Poor Man's Bible

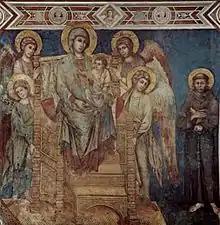
A Gothic fresco showing, to the right, a carved throne on which sits the Virgin Mary with the Christ Child. Around the throne are four angels. To the left stands St Francis in a brown robe, looking small and humble. The colour of the background and robes is predominantly sky blue, but the ancient surface has flaked to show brown underpainting. The faces are gentle and realistic.

The second "Revelation" that the Poor Man's Bible seeks to share with the viewer is the revelation of God's plan for humanity's Salvation through sending his son, Jesus, to be born as a human baby, to live among people and to die a cruel death to absolve the sins committed by humanity. Jesus, as depicted on the walls, domes and windows of churches, is the "Revelation" of God's love, his grace, his mercy and his glory. This, broadly speaking, is the theme of every Poor Man's Bible.